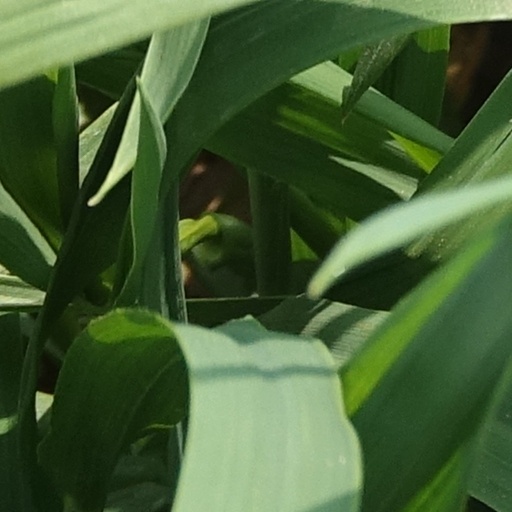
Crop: wheat